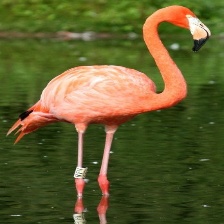
Species: AMERICAN FLAMINGO
Scientific name: PHOENICOPTERUS RUBER